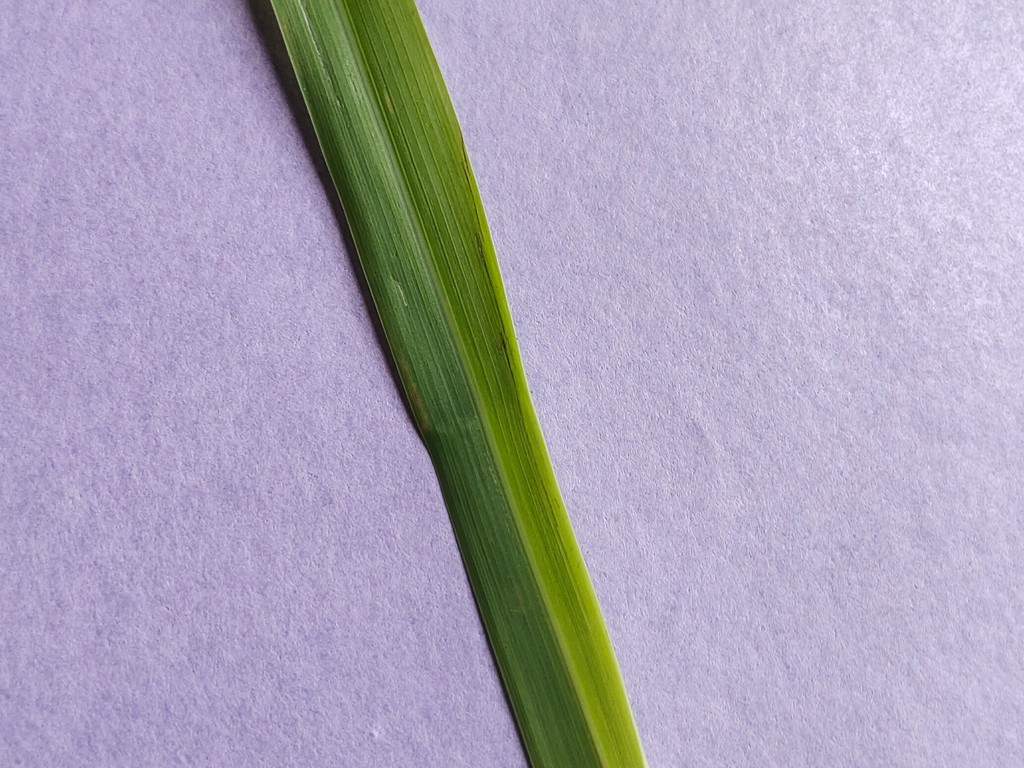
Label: Healthy